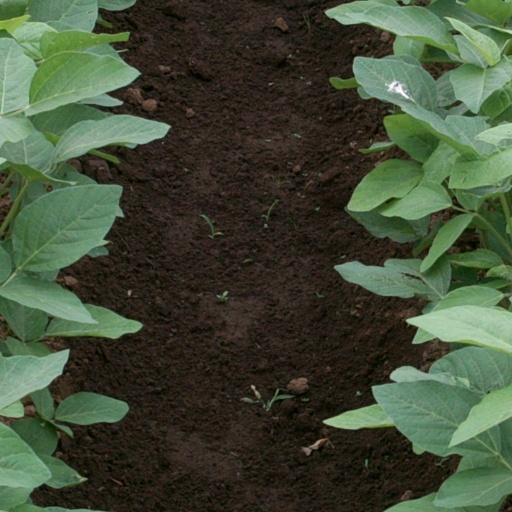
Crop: soybean